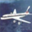
Label: airplane